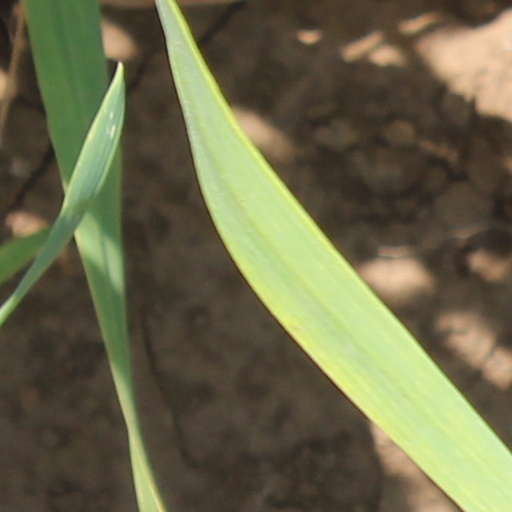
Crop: wheat